John Bostock

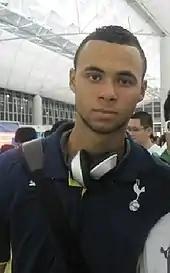
Bostock with Tottenham Hotspur in 2009

On 30 May 2008, Tottenham Hotspur announced the signing of Bostock on their club website. Crystal Palace later issued a statement denying reports that an agreement had been reached with Tottenham. Tottenham and Crystal Palace entered negotiations over the transfer fee, but agreement could not be reached, leading to the sum being decided at a tribunal. On 9 July, the tribunal declared that Tottenham would pay £700,000 for Bostock, with add-on payments of up to £1.25m dependent on appearances and a further £200,000 should he make his full international debut. A sell-on clause entitled Crystal Palace to 15% of any profit Tottenham makes from any future sale of Bostock's contract. Crystal Palace chairman Simon Jordan said he was so disgusted with Bostock and his stepfather that he intended to revoke and refund their Selhurst Park season tickets for 2008–09, which the pair had already purchased.